Eugenia Roccella

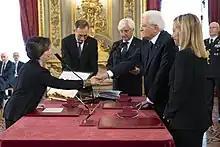
Roccella swearing in as minister at the Quirinal Palace, in October 2022

Roccella has described herself as a conservative feminist and a post-feminist. She is opposed to abortion, saying "I am a feminist and feminists have never considered abortion to be a right". She also opposes in vitro fertilisation, and in 2013 founded "Di mamma ce n'è una sola" (There's only one mother), an organisation against surrogacy. In the 1970s, she supported abortion, and wrote a book titled "Aborto, facciamolo da noi" (Abortion, let's do it ourselves). In 2006, she wrote "La favola dell'aborto facile. Miti e realtà della pillola Ru486" ("The tall tale of easy abortion. Myths and realities of the RU486 pill").